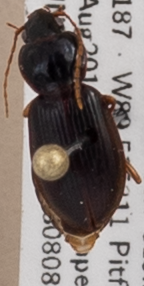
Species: Synuchus impunctatus
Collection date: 2018-08-08
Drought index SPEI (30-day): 0.54
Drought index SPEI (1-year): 1.01
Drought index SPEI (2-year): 2.09